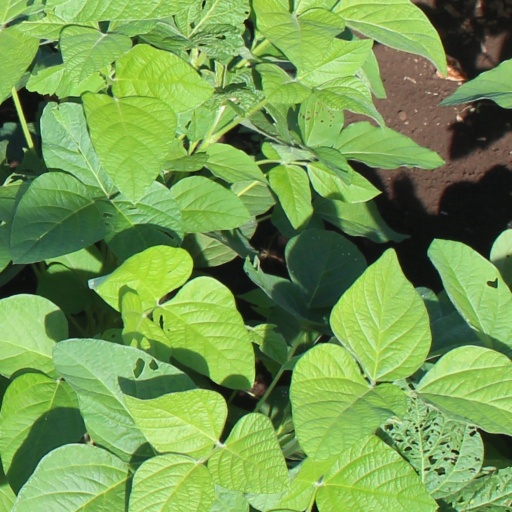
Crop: soybean